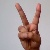
The image shows a hand gesture representing the letter 'V' in Indian Sign Language.